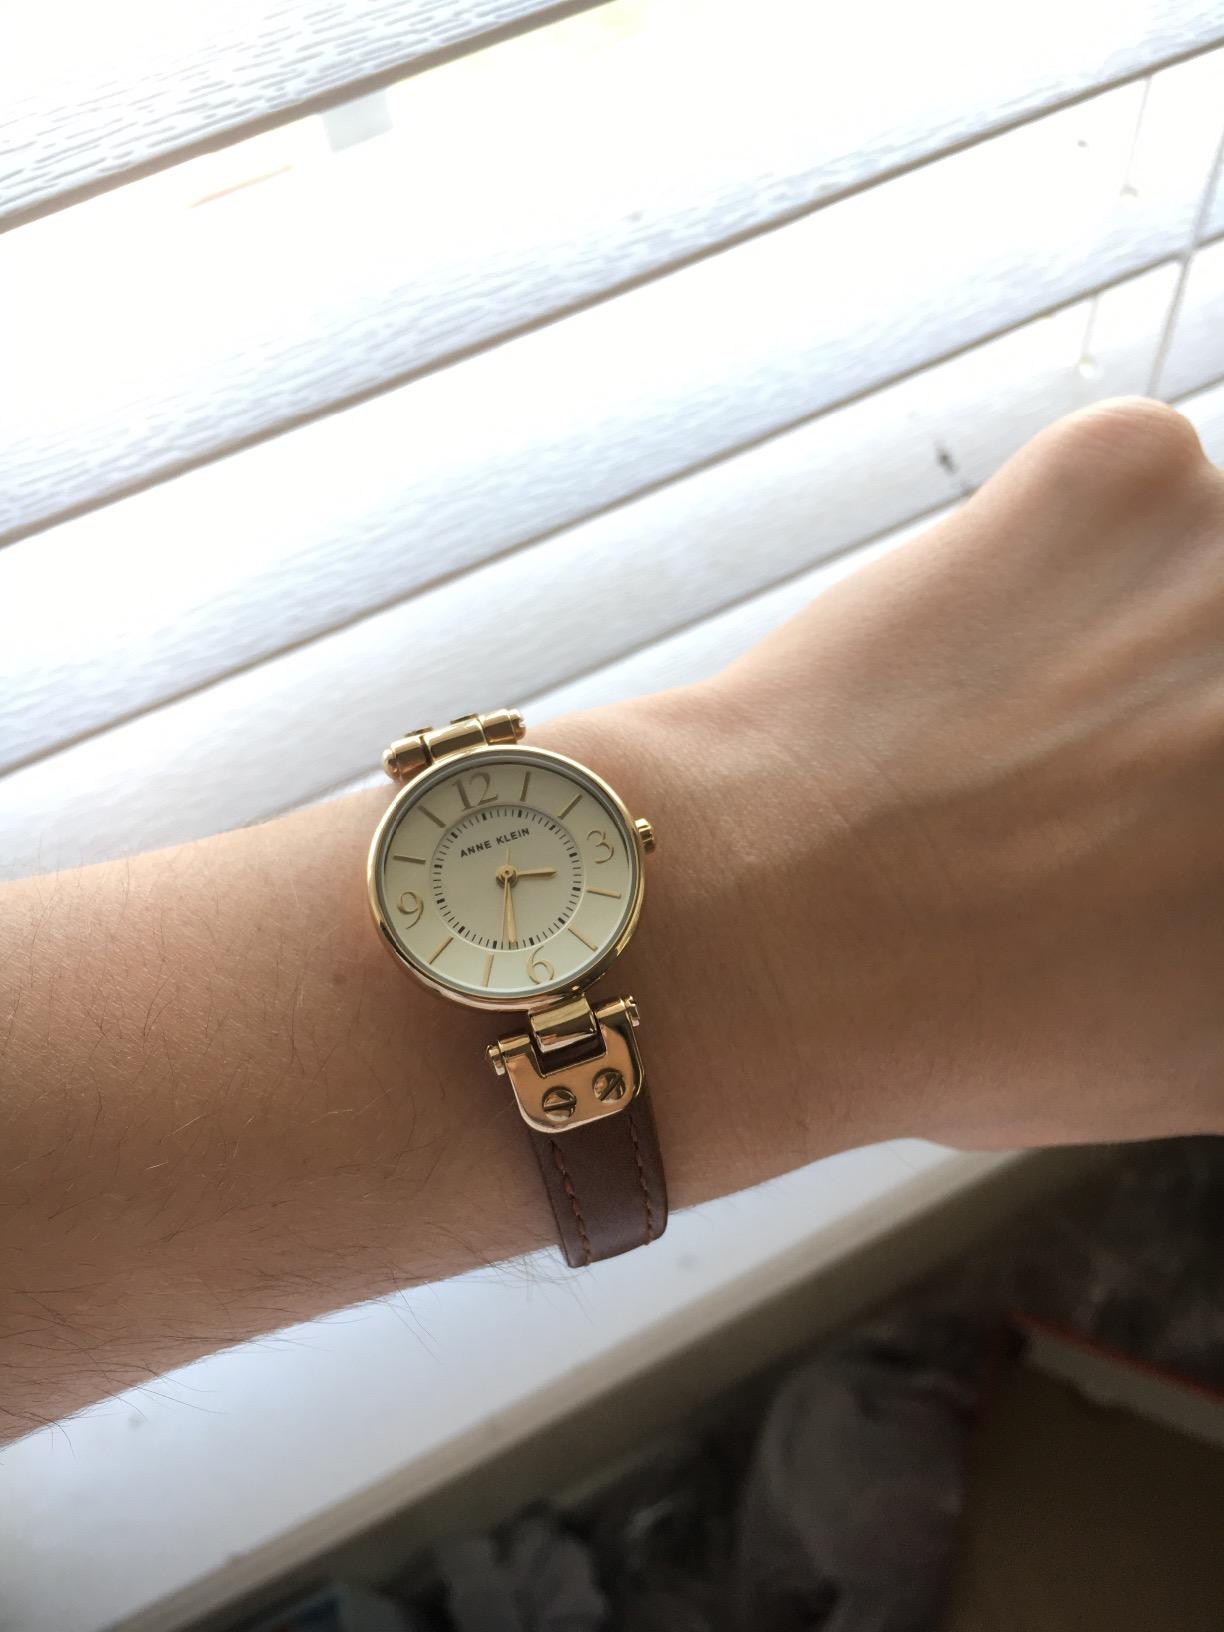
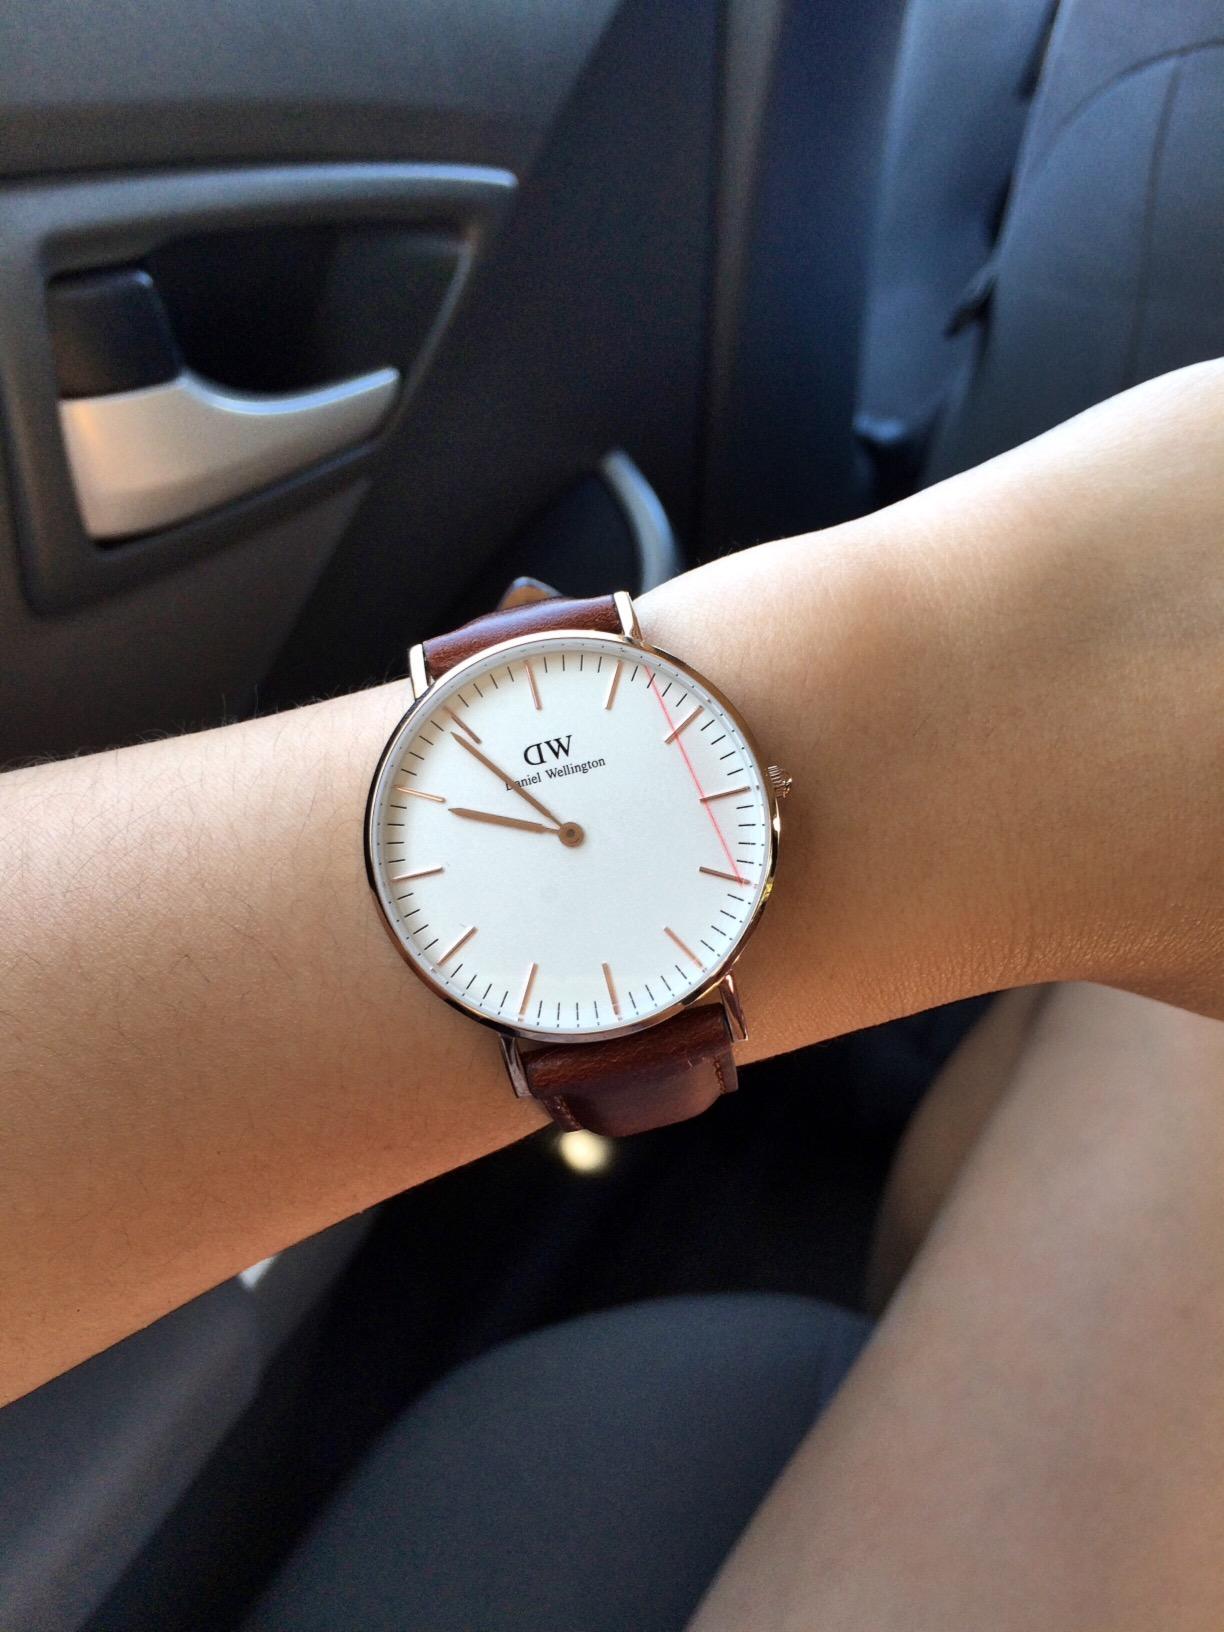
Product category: accessories_watch
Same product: no